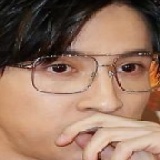
ca sĩ Tiết Chi Khiêm